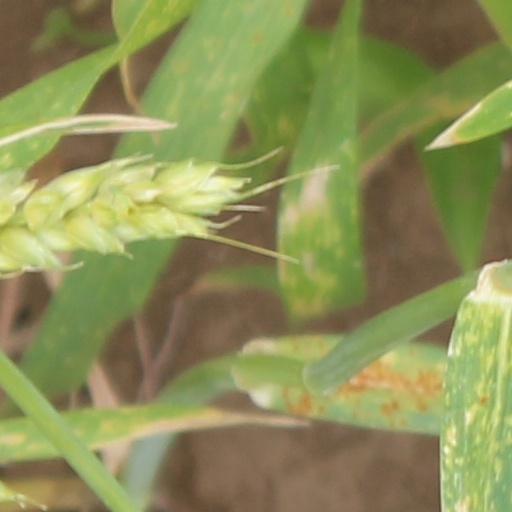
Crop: wheat